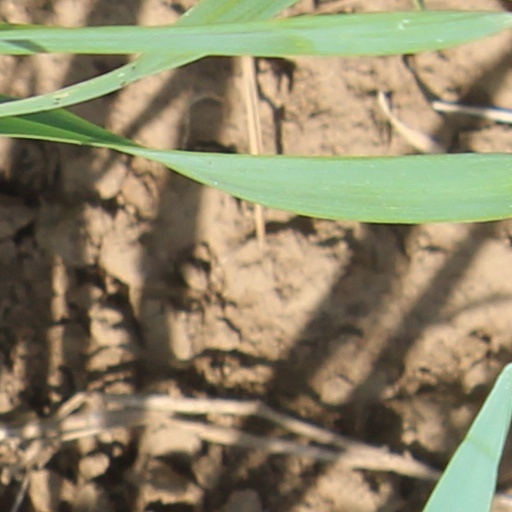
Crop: wheat